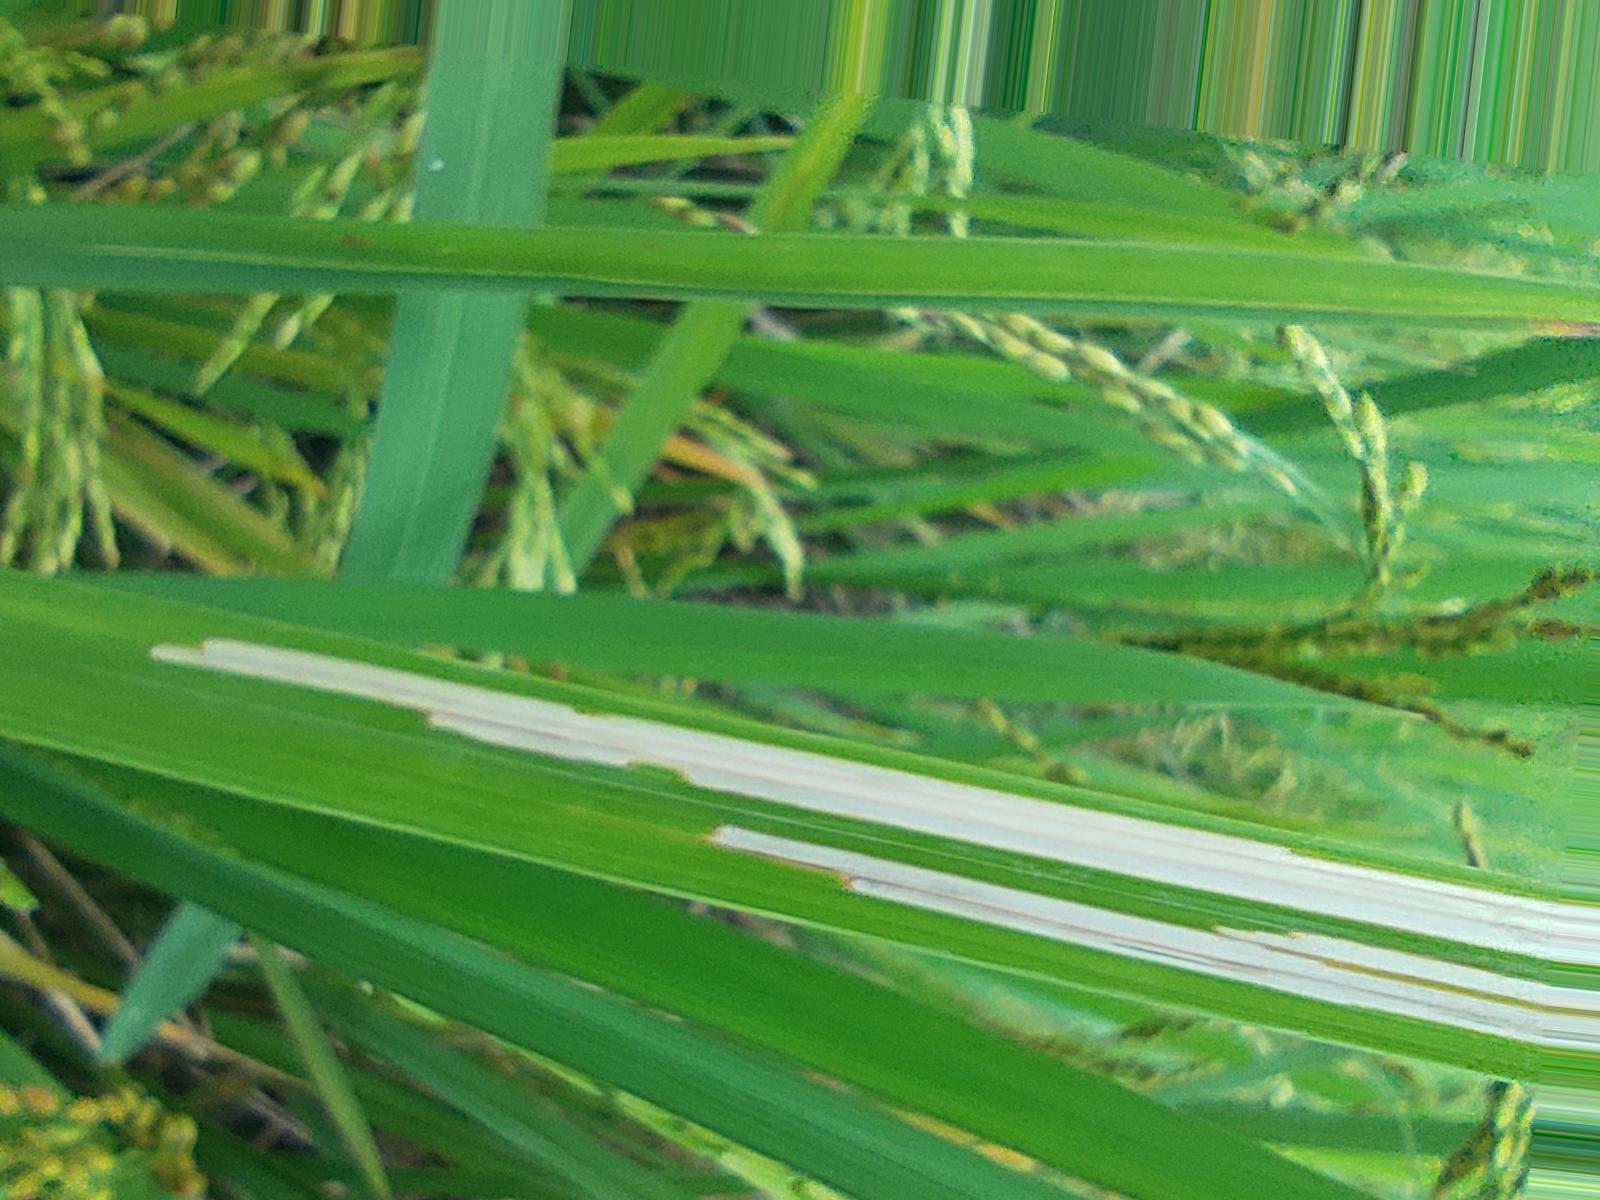
Nhãn: Sâu gai ( Hispa )